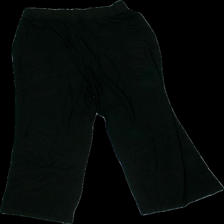
View: back
Type: Trousers
Category: Ladies
Brand: Gina Tricot
Colors: Black
Material: 100% Viscose
Cut: Loose, Cropped
Size: L
Season: All
Price range: 50-100
Recommended usage: Reuse